Jackie Gleason

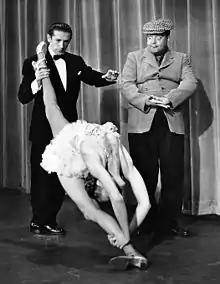
The Poor Soul, staring at a stretching ballerina

In a 1985 interview, Gleason explained how some of his invented comic characters were associated with his youth in Brooklyn. The Mr. Dennehy whom Joe the Bartender greets is a tribute to Gleason's first love, Julie Dennehy. The character of The Poor Soul was drawn from an assistant manager of an outdoor theater he frequented. When one of Gleason's biographers likened him to Charlie Chaplin, Gleason asked, "Couldn't you compare me to Buster Keaton? Chaplin only plays one role, but Buster Keaton had a whole group of fantastic characters -- fantastic, but earthbound, too."